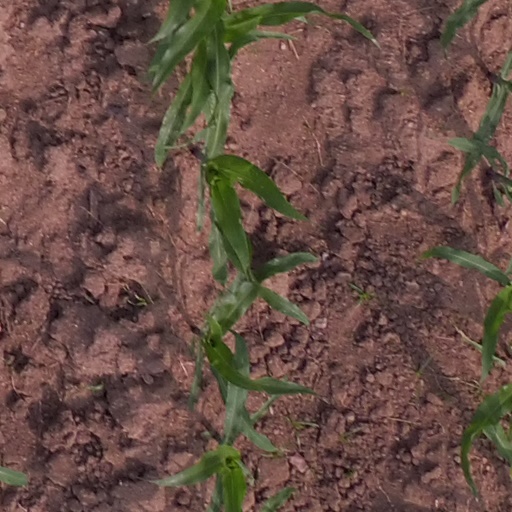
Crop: maize; corn